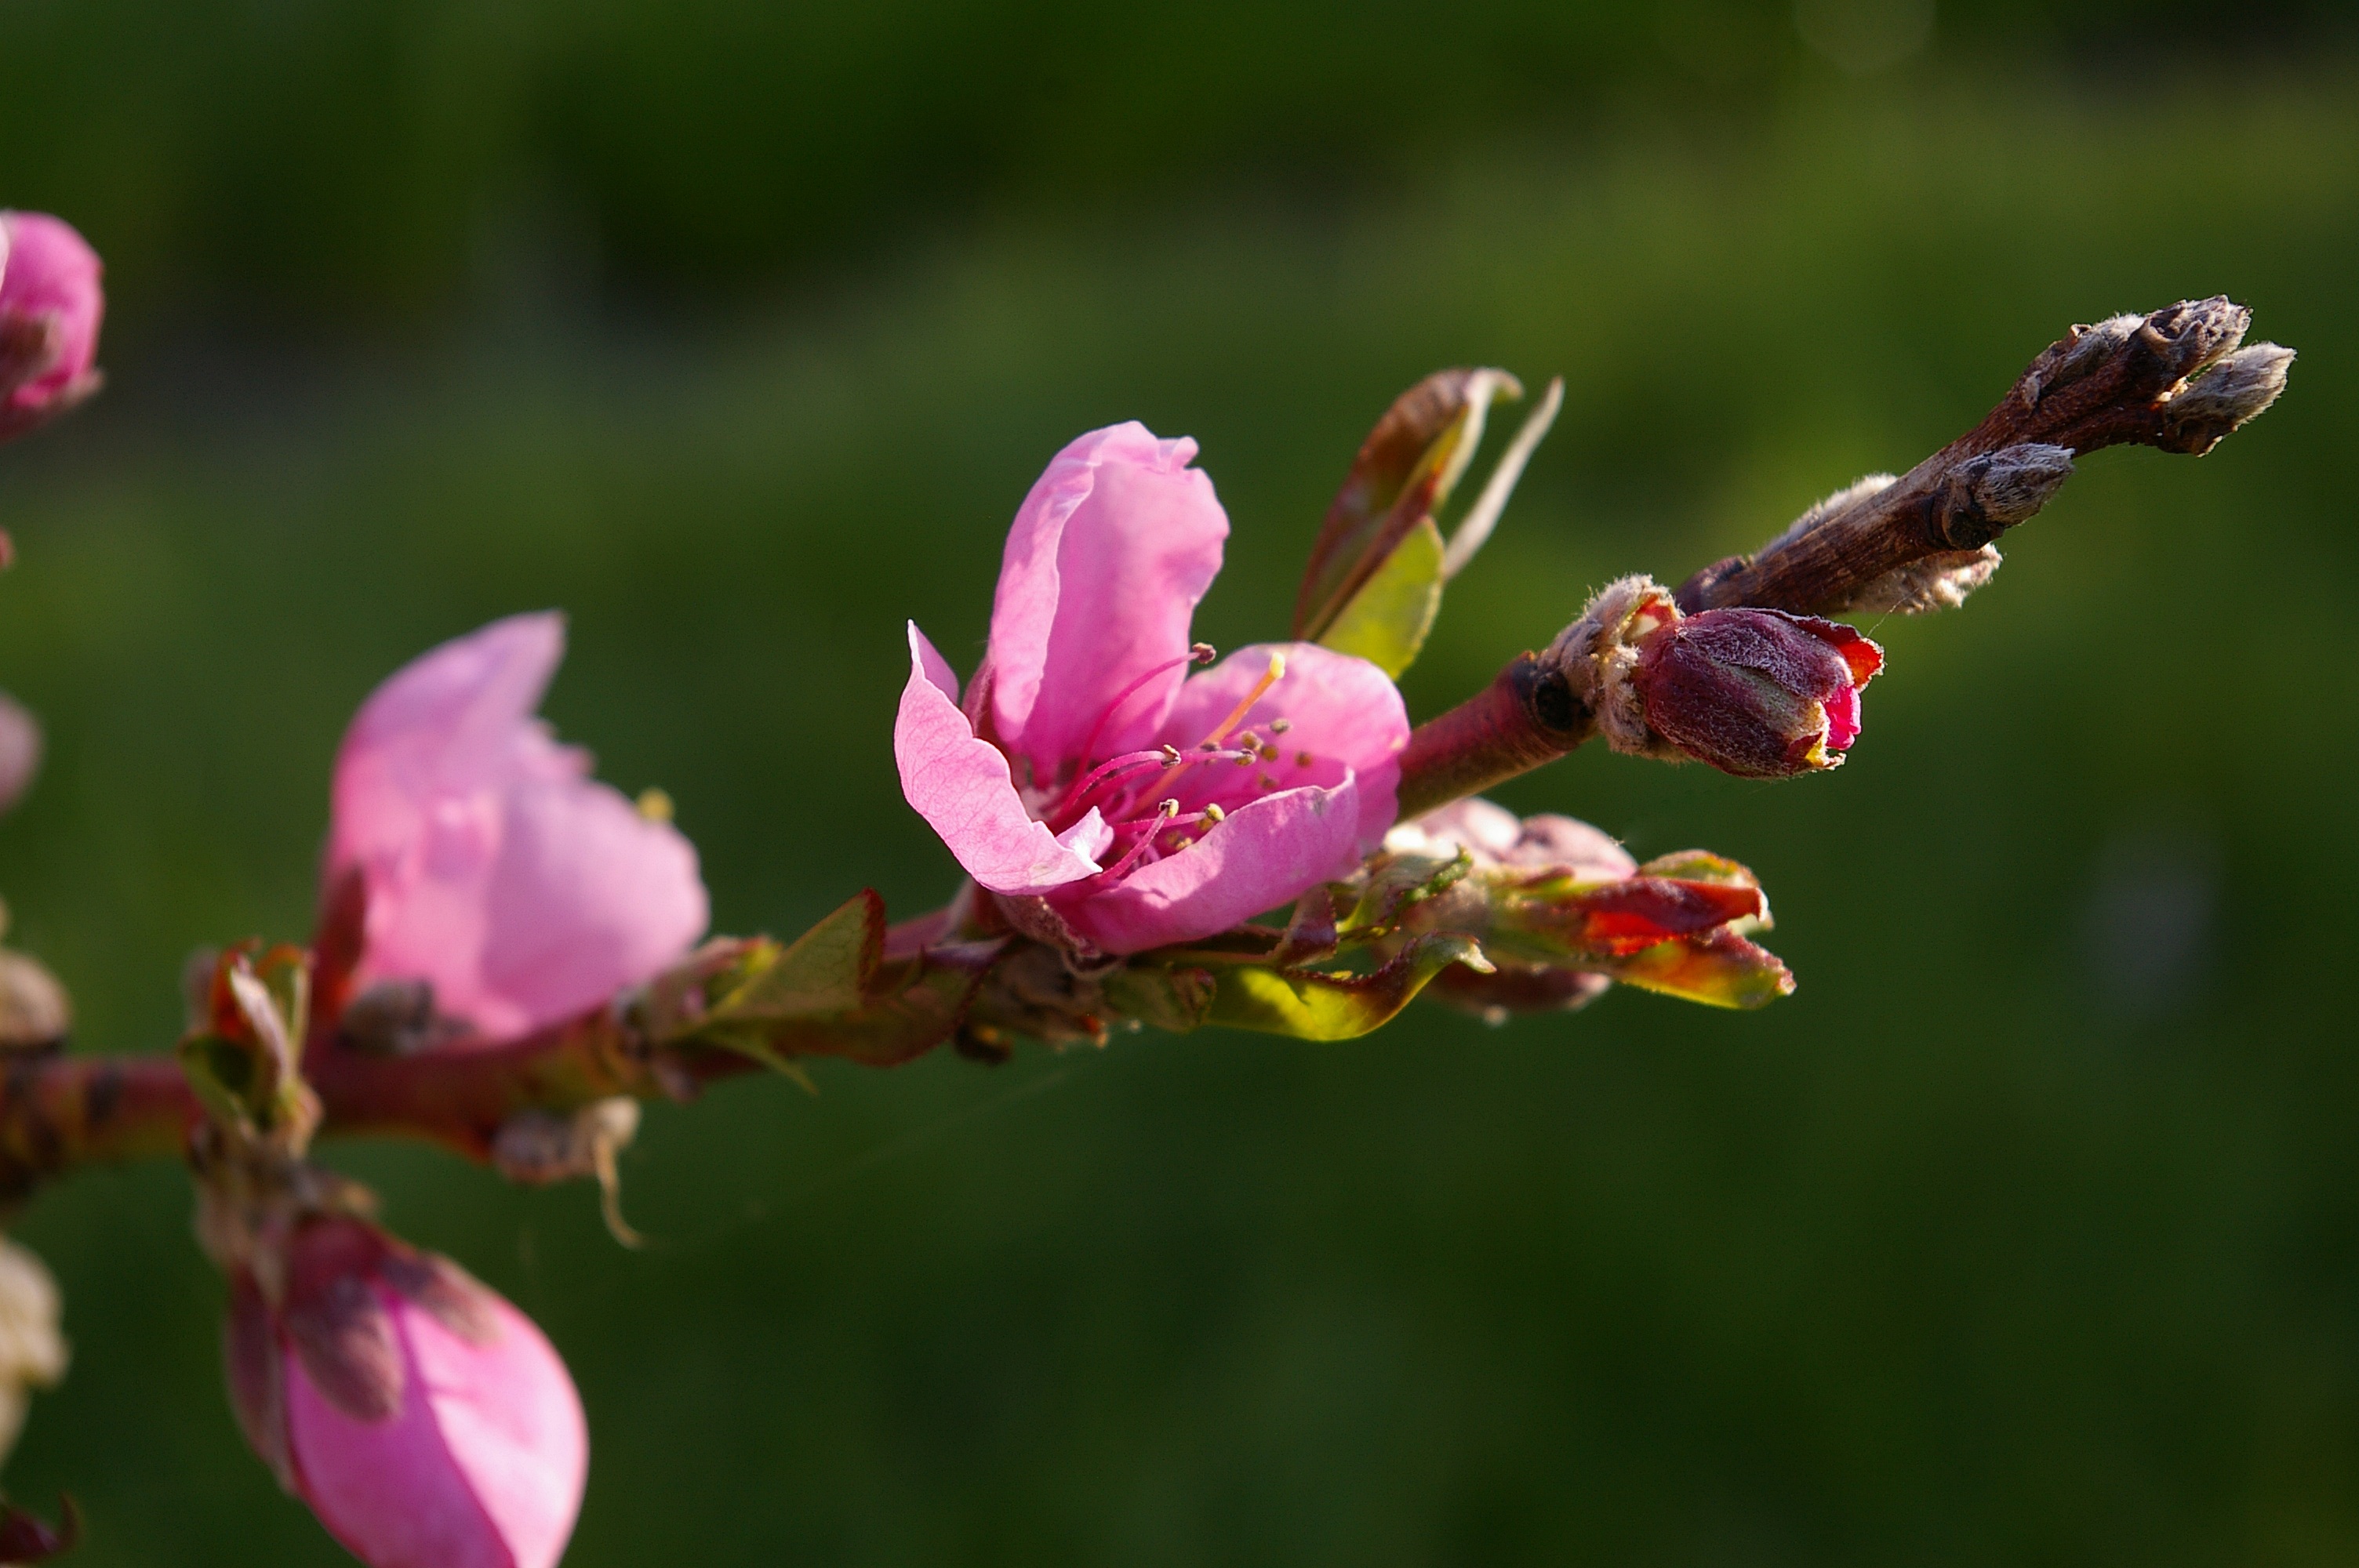
tree, nature, branch, blossom, growth, plant, leaf, flower, petal, young, spring, grow, botany, garden, pink, flora, botanical, sprout, wildflower, flowers, shrub, april, bud, mood, frisch, early bloomer, awakening, shoots, macro photography, live new, spring awakening, peach blossom, scion, fr hlingsanfang, harbinger of spring, flowering plant, peach tree, soft pink, knock out, land plant